Crow Museum of Asian Art

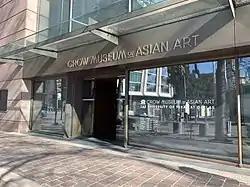

The Crow Museum of Asian Art is a museum with two locations in the Dallas, Texas, area. It is dedicated to celebrating the arts and cultures of Asia including China, Japan, India, Korea, Nepal, Vietnam, Cambodia, Thailand, Indonesia, Myanmar and the Philippines, from ancient to the contemporary. The Crow Museum opened its first location in Downtown Dallas to the public on December 5, 1998, as a gift to the people and visitors of Dallas from Mr. and Mrs. Trammell Crow. The museum is a member of the Dallas Arts District. The interior was designed by Booziotis and Company Architects of Dallas. In 2024, a second location opened on the campus of the University of Texas at Dallas.